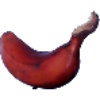
Label: red_banana